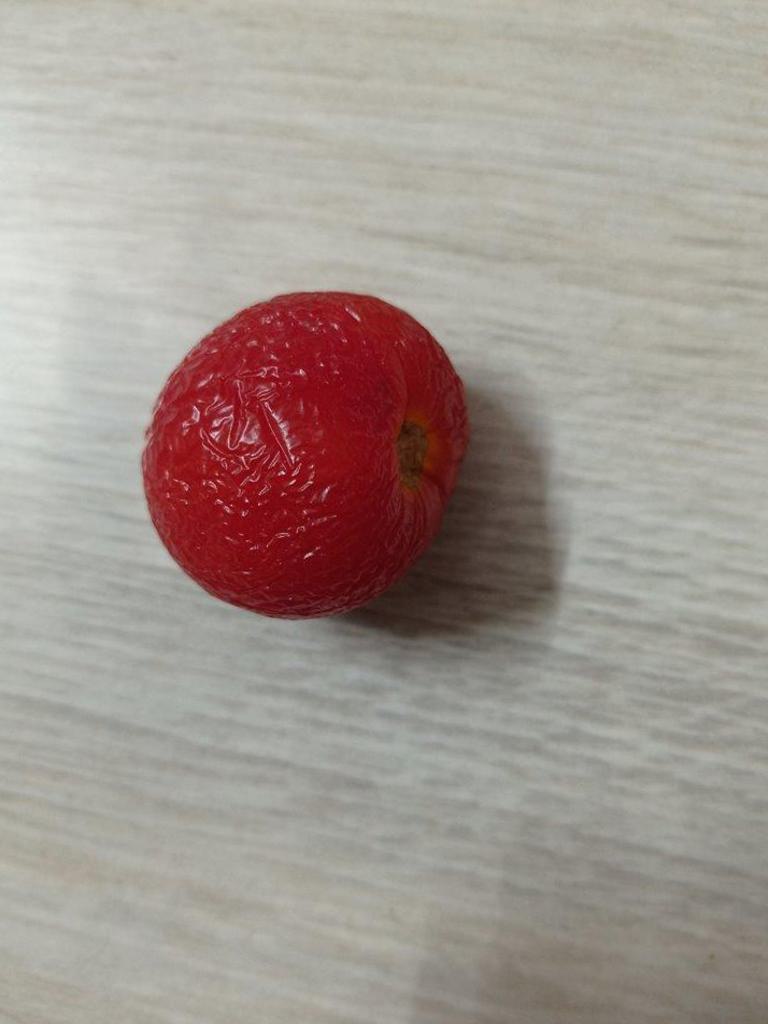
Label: Rotten